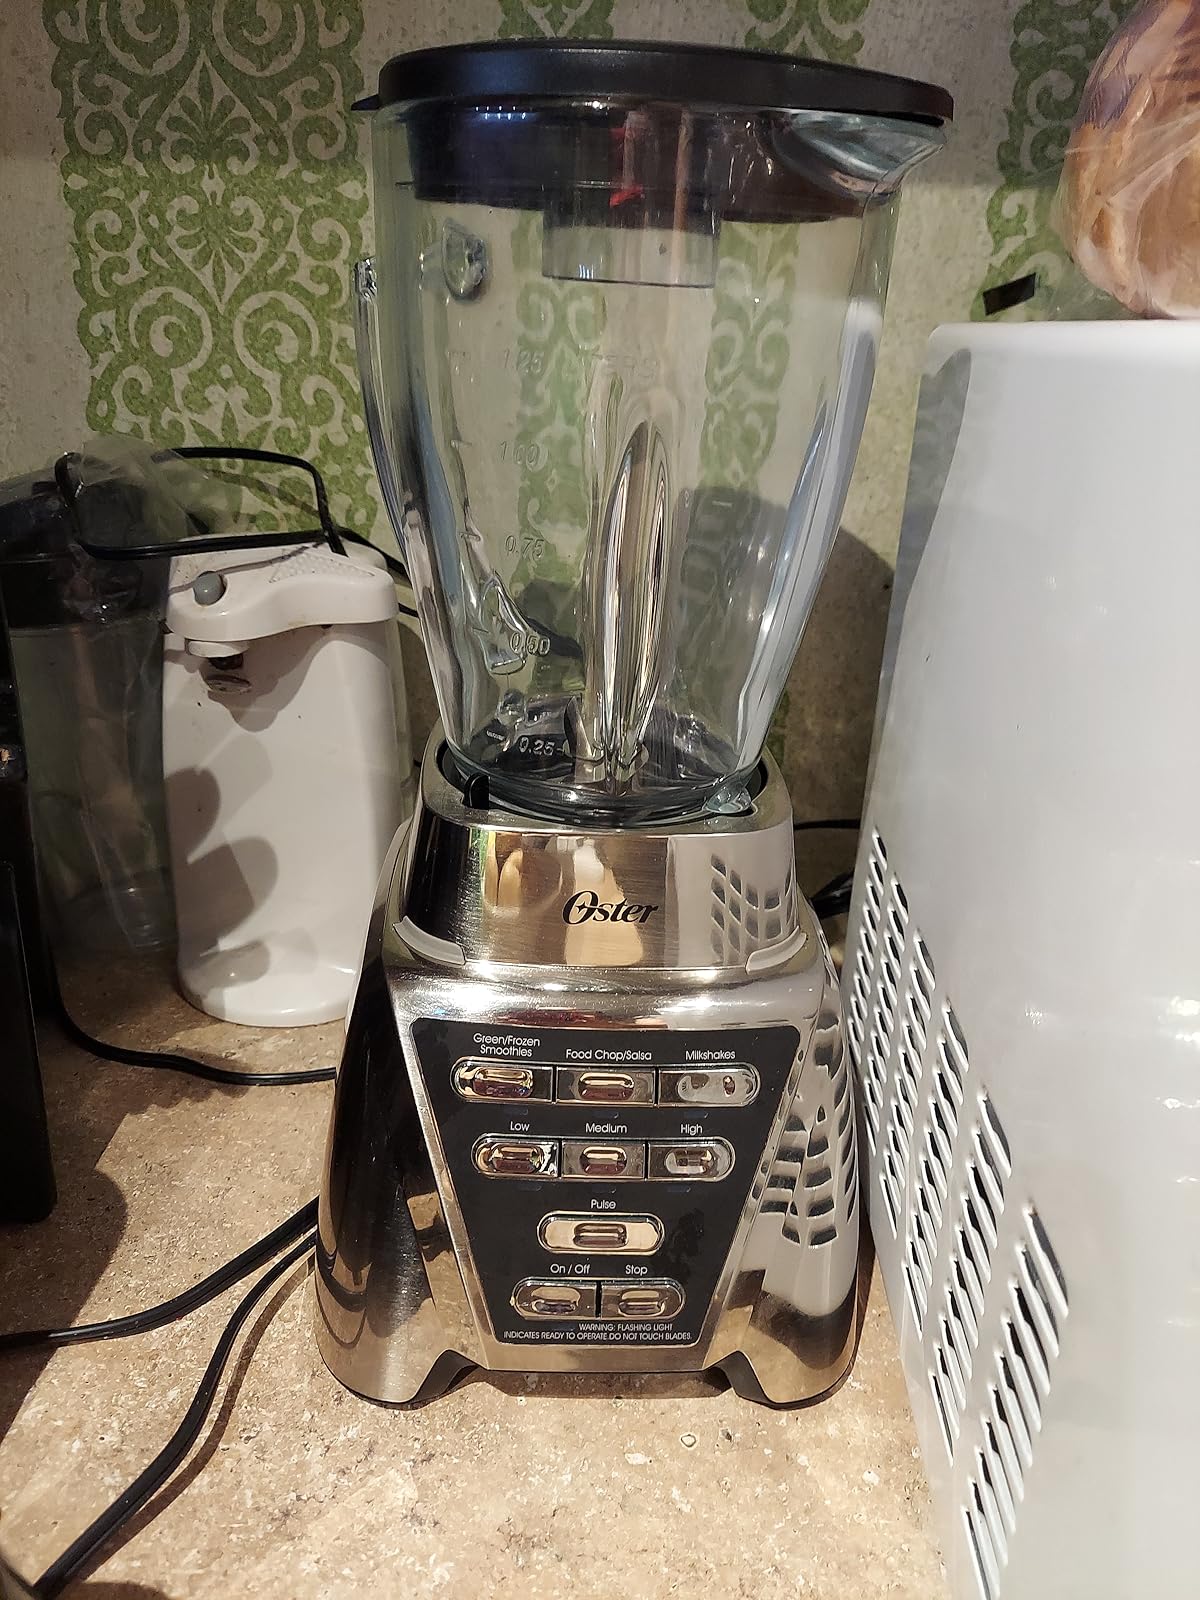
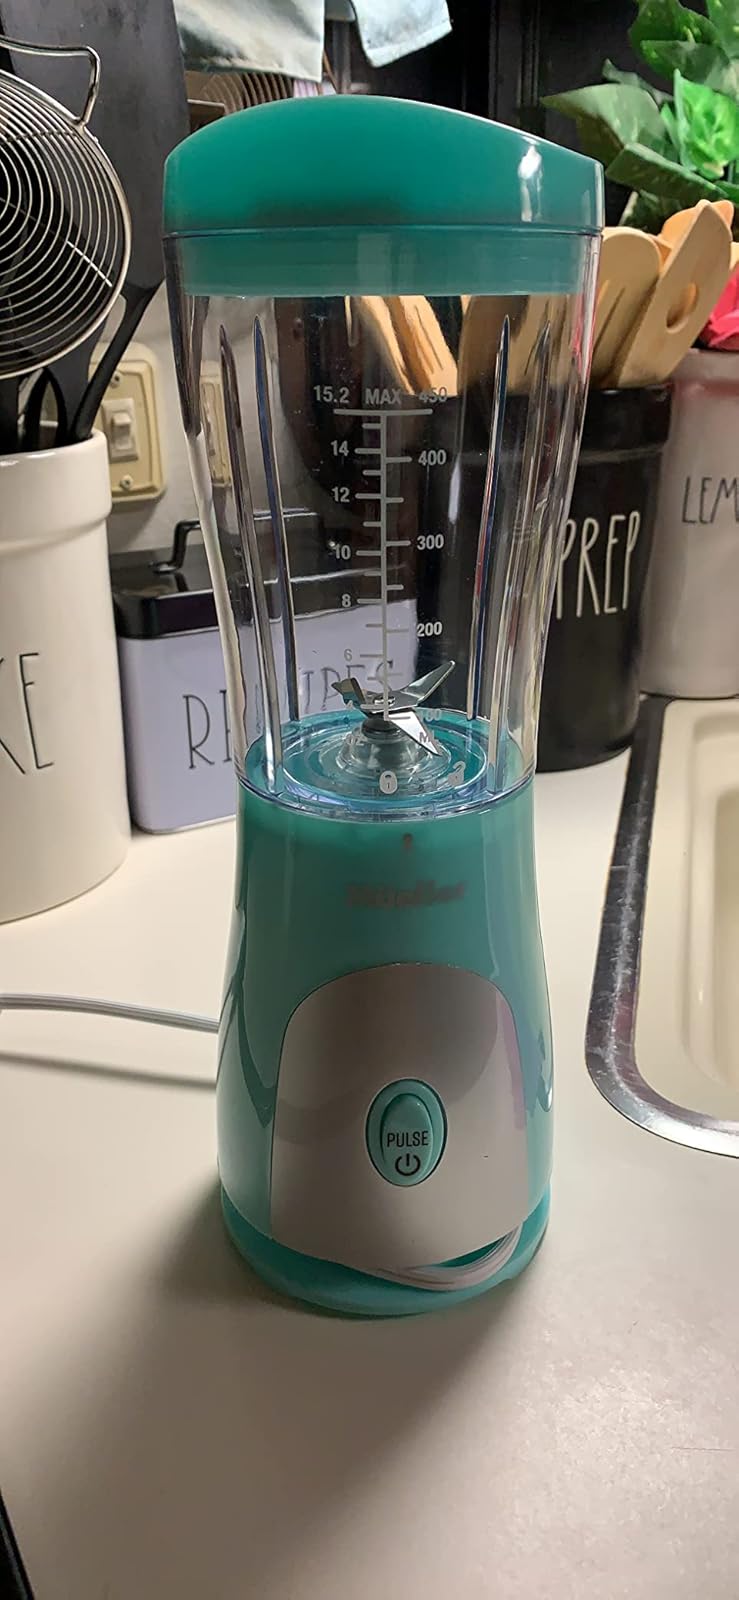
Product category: items_blender
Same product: no